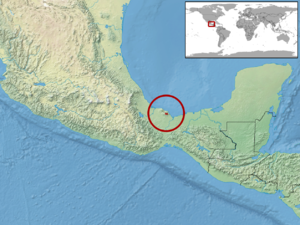
Diploglossus ingridae est une espèce de sauriens de la famille des Diploglossidae.